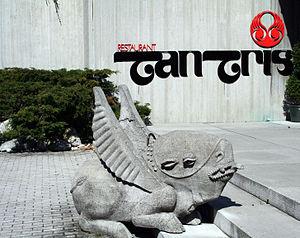
Bruno Weber est un architecte et sculpteur suisse, artiste rattaché au courant du réalisme fantastique.